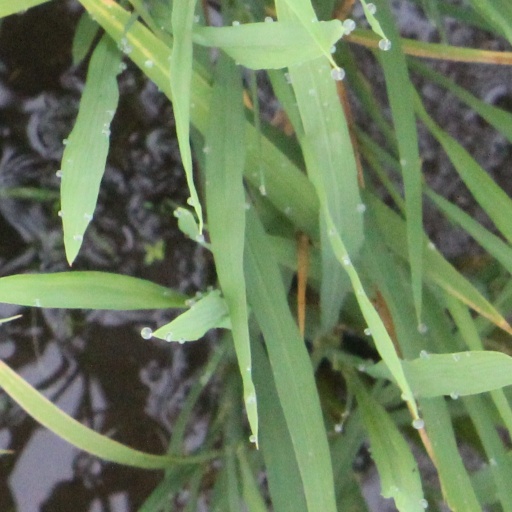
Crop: rice